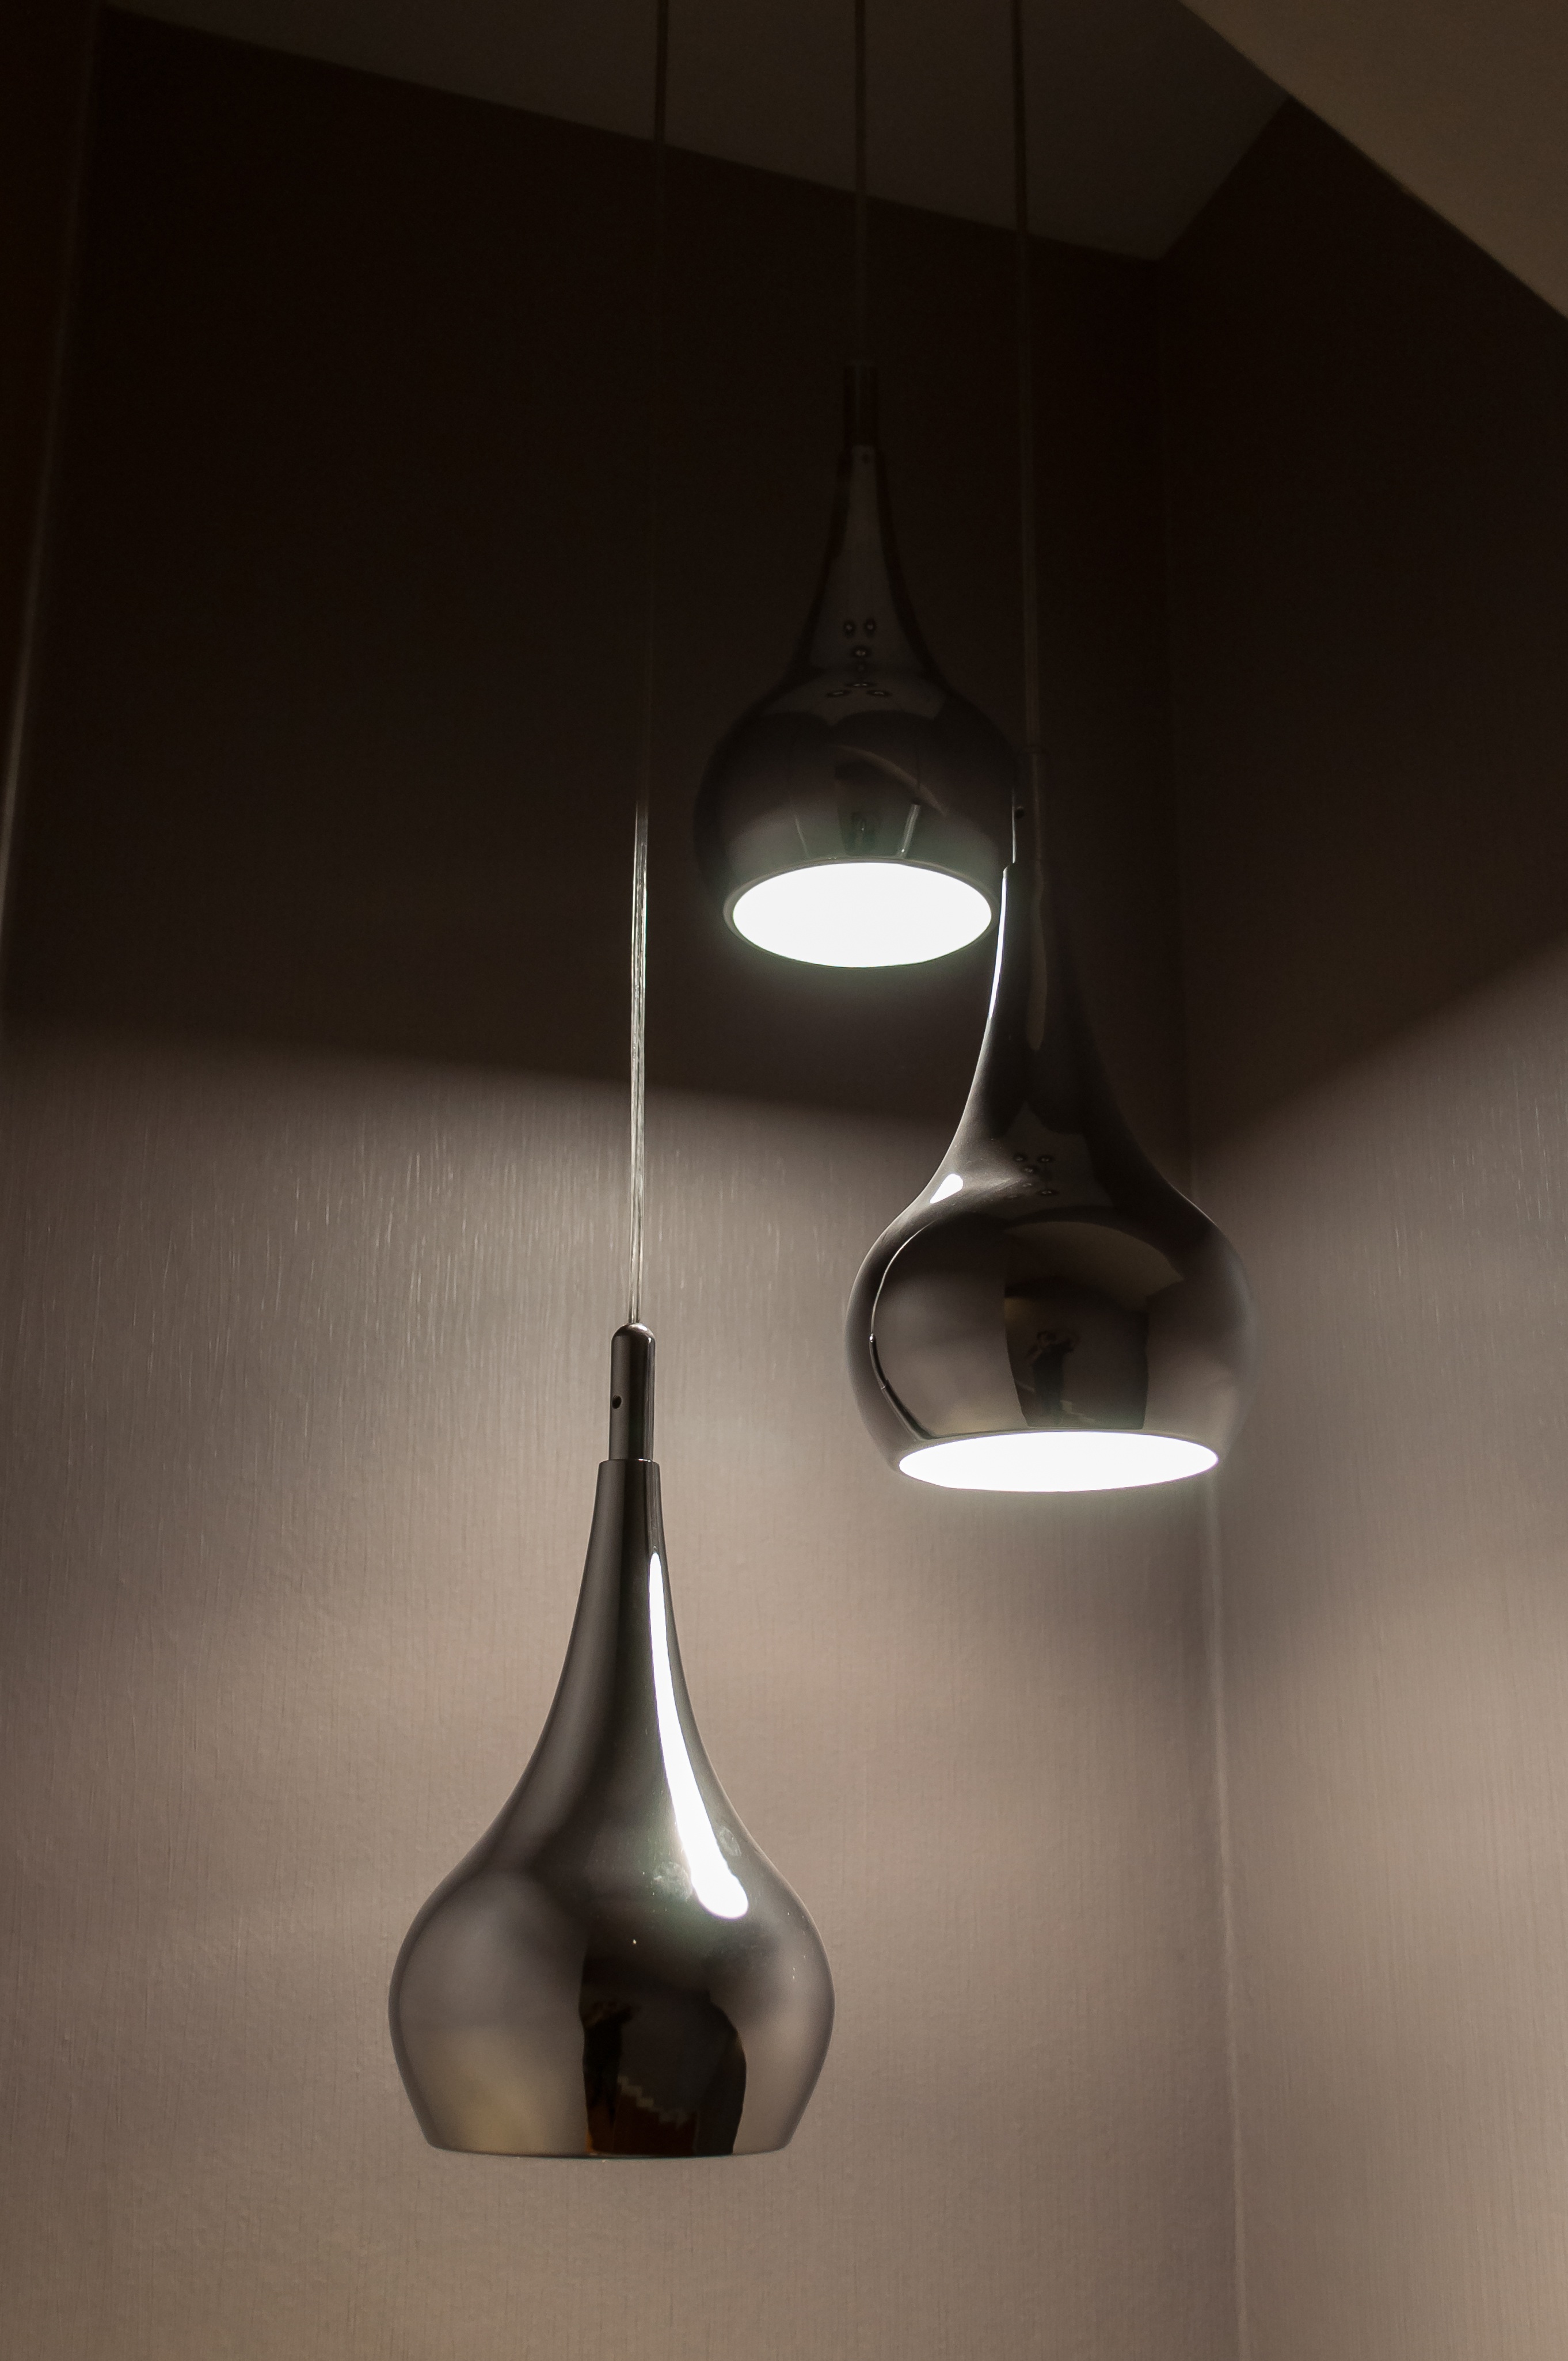
light, glass, ceiling, lamp, lighting, design, light fixture, chandelier, lighting fixtures, fire ladders